David Dobrik

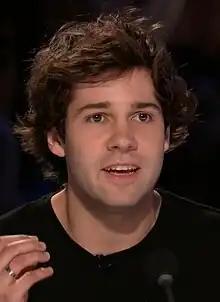
Dobrik on "America's Most Musical Family" in 2019

Dávid Julián Dobrík (born July 23, 1996) is an Internet personality, YouTuber, streamer and vlogger. He amassed a million followers on the video-sharing platform Vine before starting his vlog on YouTube in 2015.